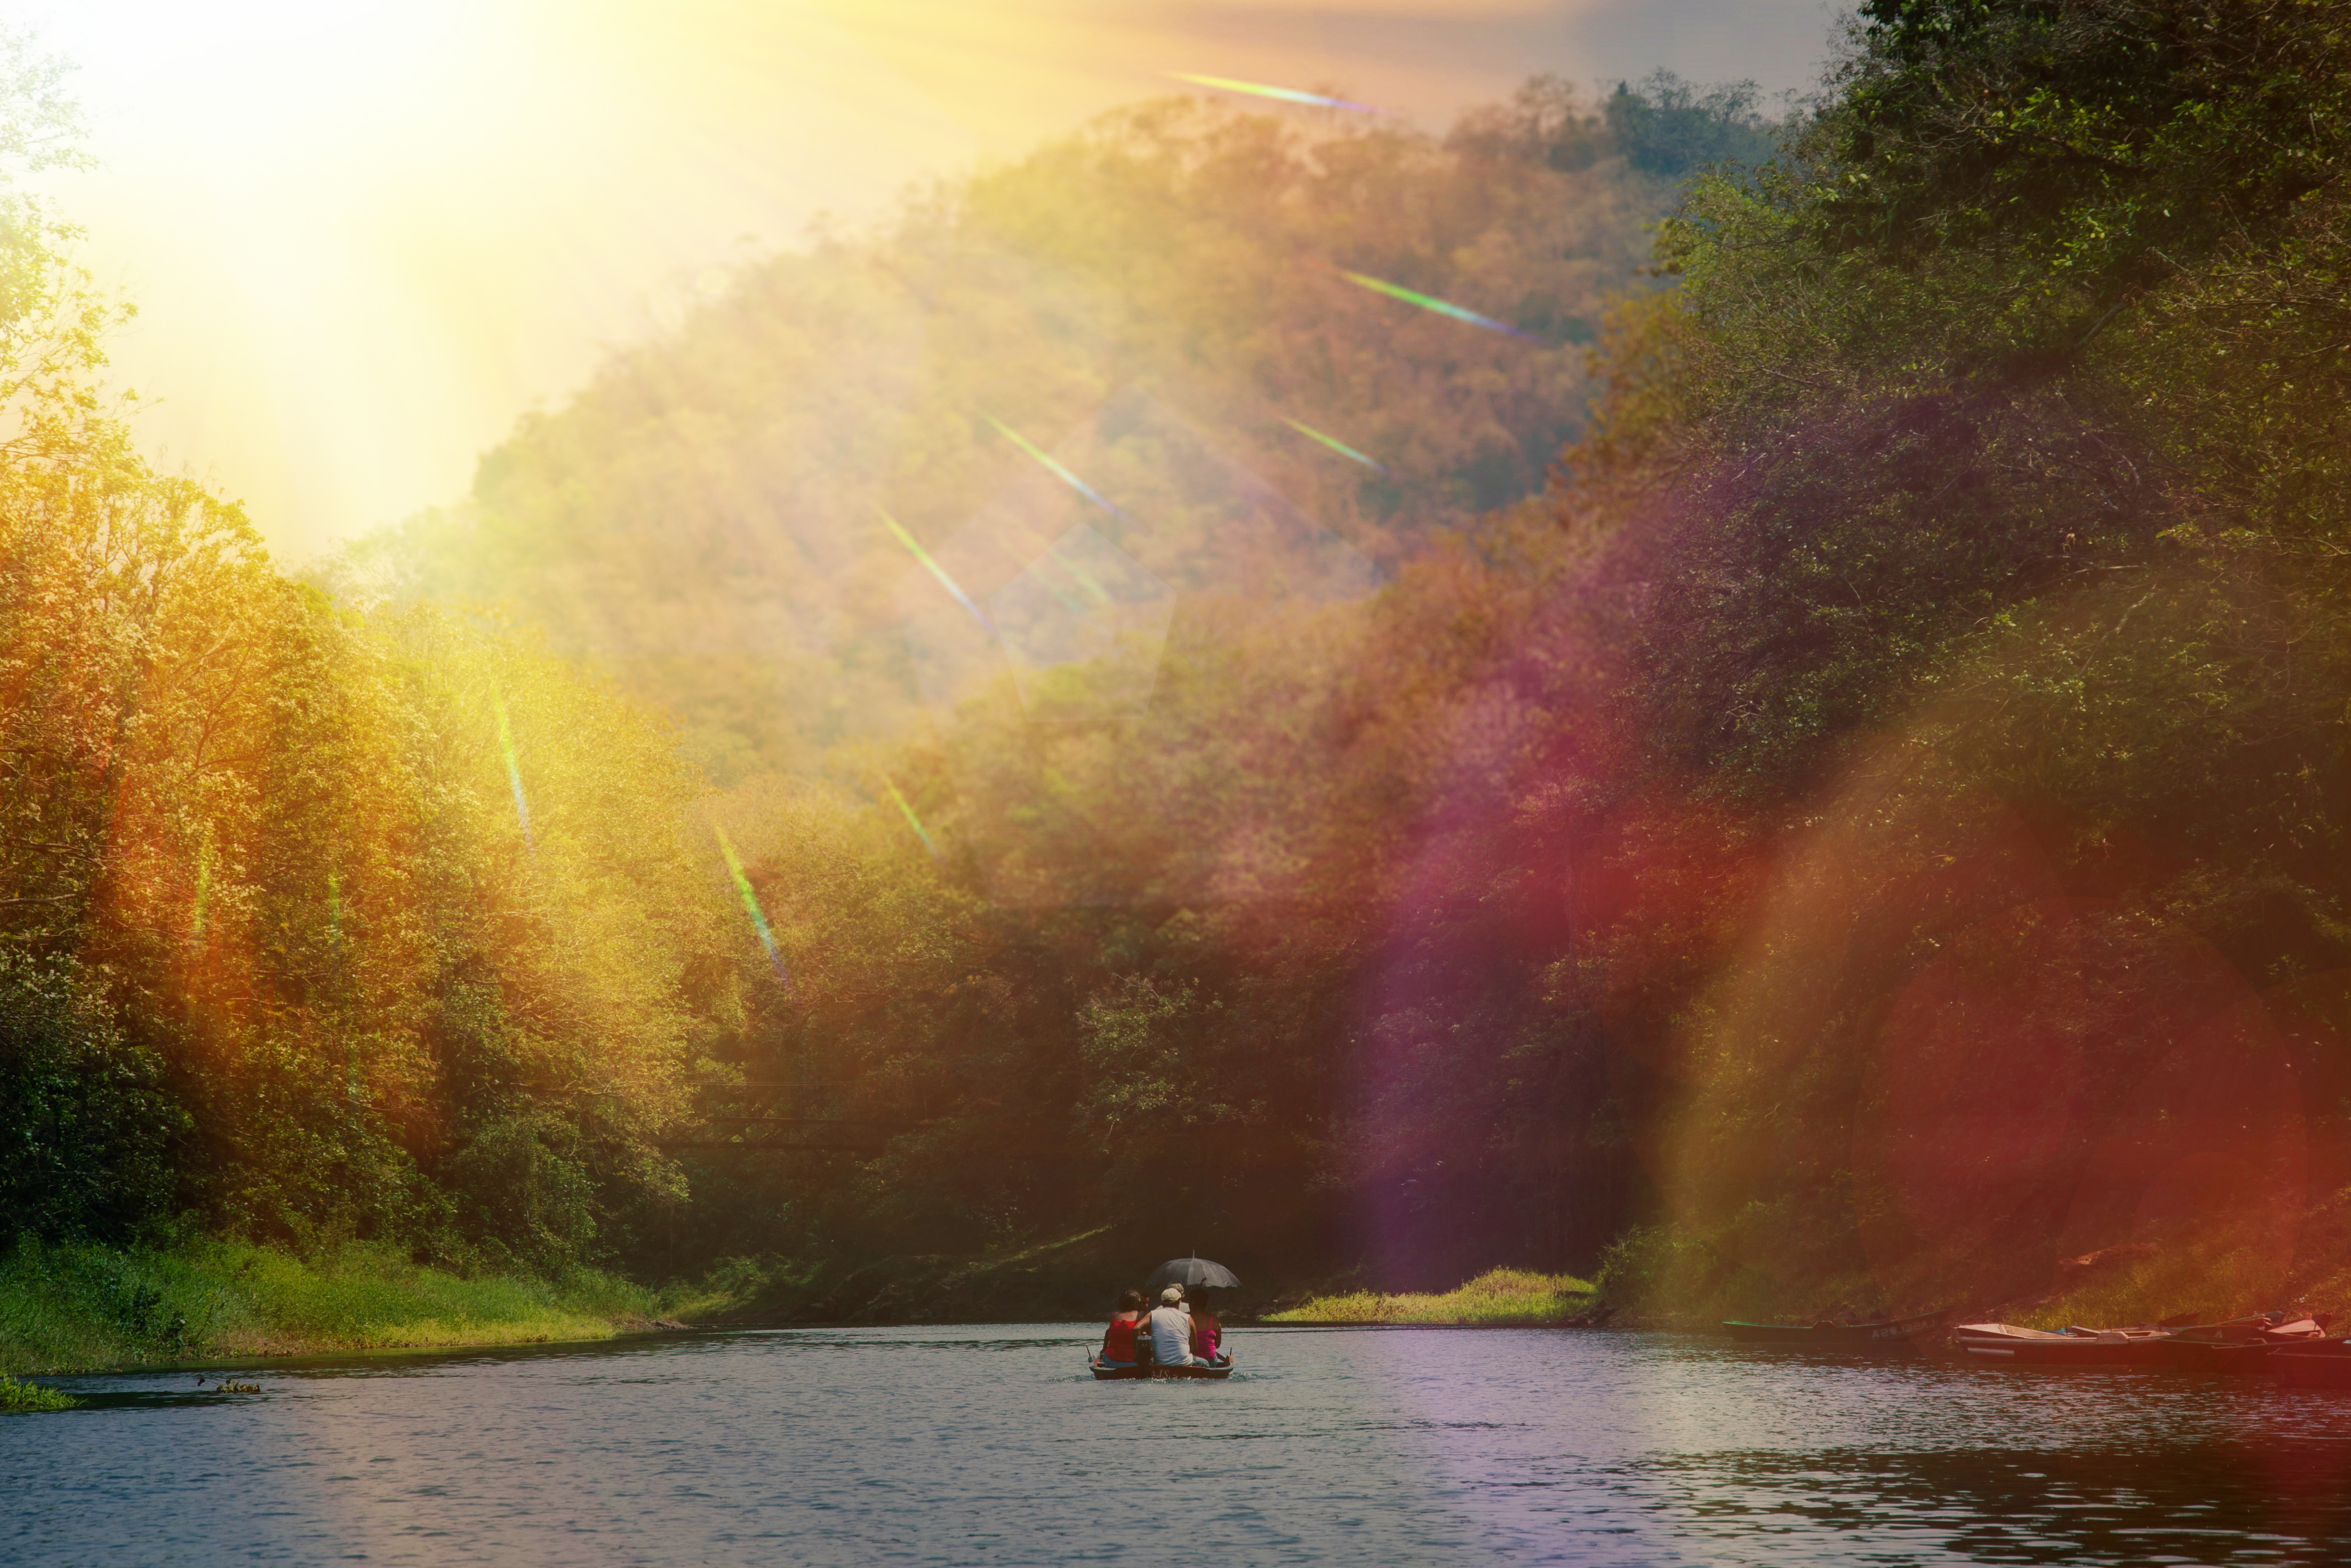
landscape, nature, sun, sunrise, sunset, mist, boat, sunlight, morning, lake, dawn, river, evening, reflection, autumn, waterway, sunny, boating, sun glare, atmospheric phenomenon, computer wallpaper